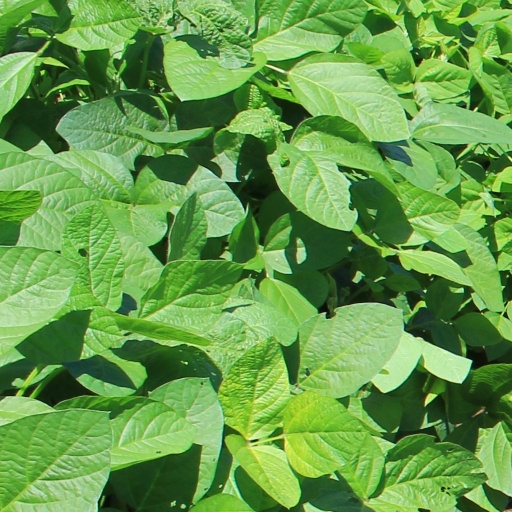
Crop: soybean